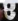
Number: 8